Roșia Montană

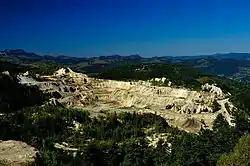
Cetate open-pit gold mine (1971–2006) near Roșia Montană

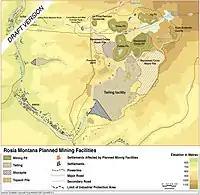
Roșia Montană planned mining facilities

The Project's origins are in a 1995 deal signed by RAC Deva with the controversial Romanian-Australian businessman Frank Timiș about reprocessing the tailings at Roșia Montană. Several years later, the mining licence for an area of around Roșia Montană was transferred to the Roșia Montană Gold Corporation (RMGC) from Minvest Deva SA (successor to RAC Deva). RMGC is owned 80% by Toronto-listed company Gabriel Resources, 19.3% by the Romanian government via Minvest.